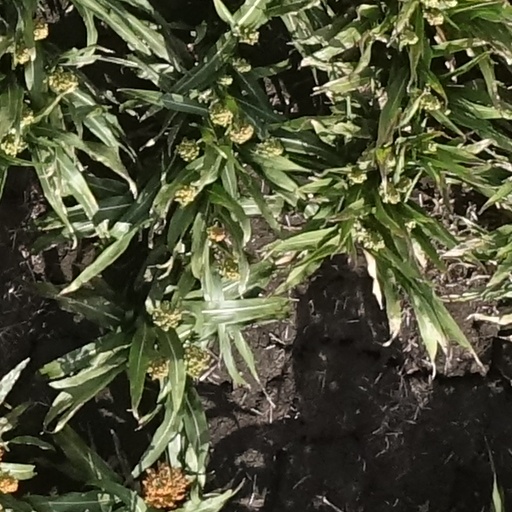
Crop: sorghum